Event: Nepal Earthquake
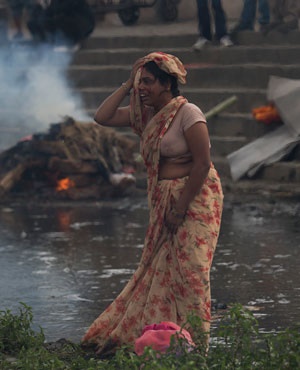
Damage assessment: no_damage